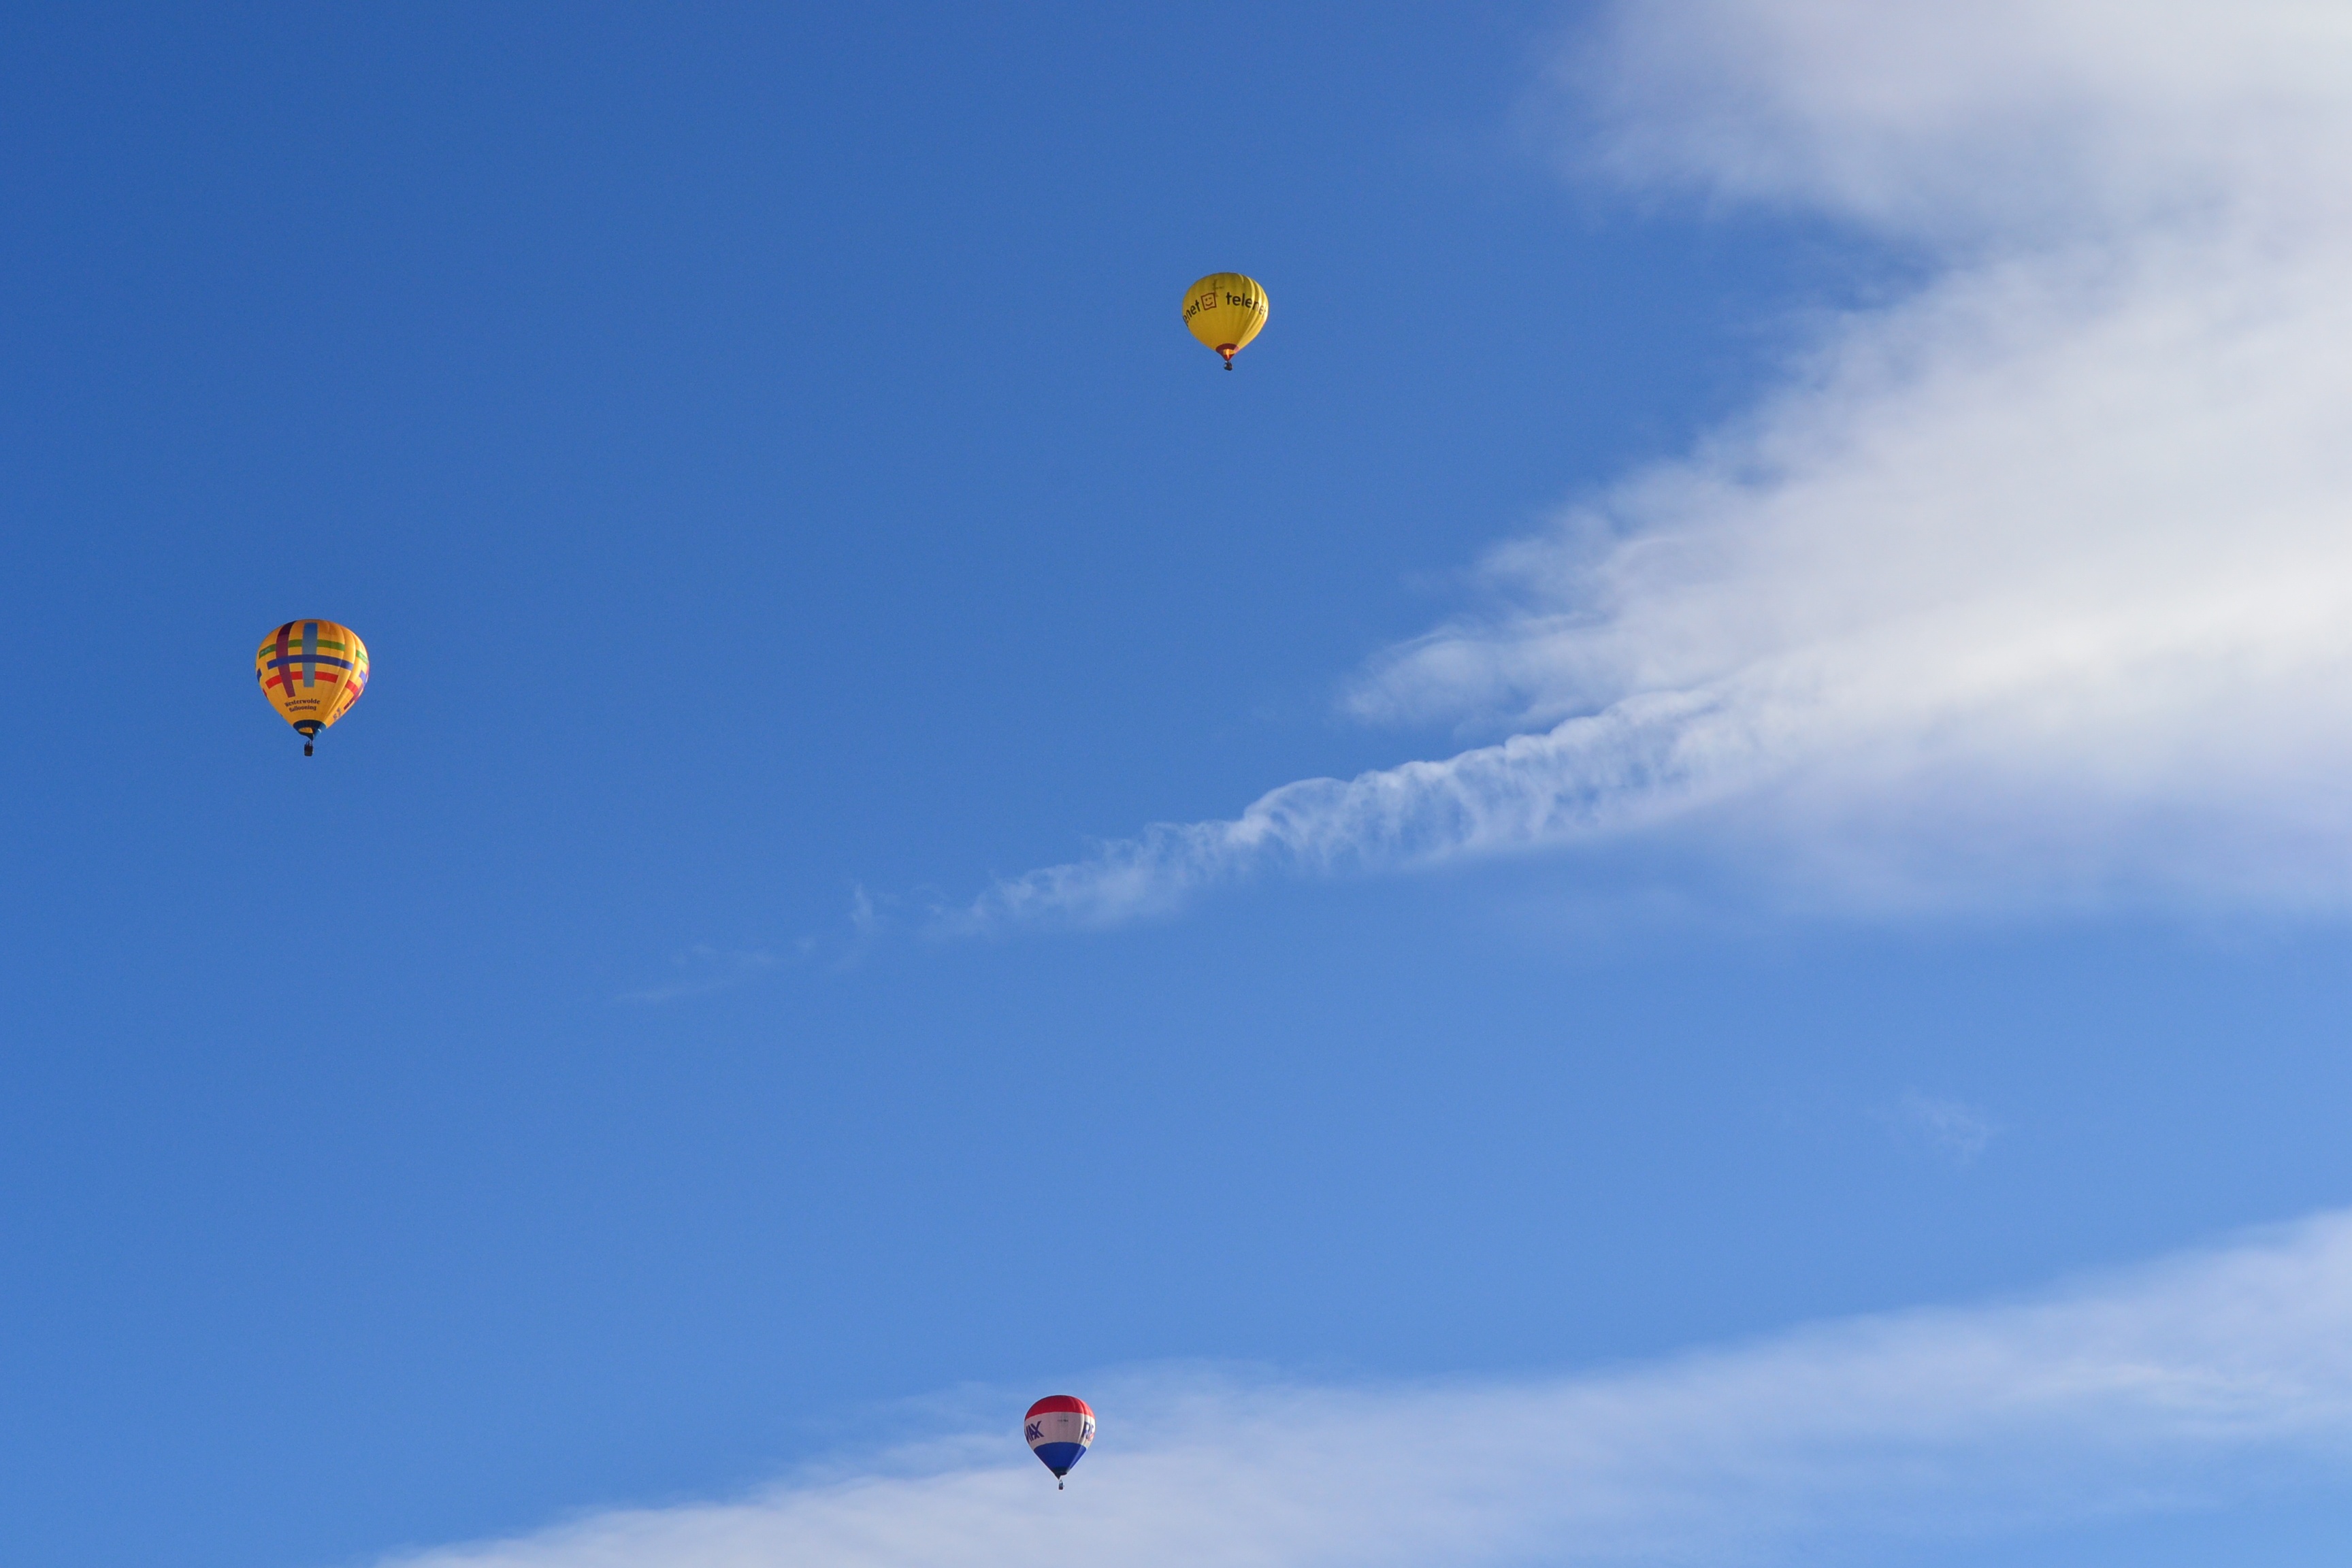
sky, air, balloon, hot air balloon, fly, aircraft, vehicle, blue, float, extreme sport, toy, parachute, sports, parachuting, air sports, hot air ballooning, hot air balloon ride, the hot air balloon ride, hot air balloons, atmosphere of earth